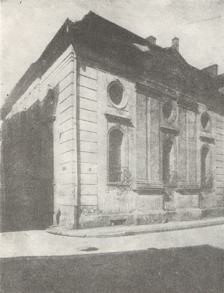
Building: Brzeg Synagogue
Country: Poland
Year built: 1799
Former synagogue, now residence, in Brzeg, Poland Brzeg Synagogue Polish : Synagoga w Brzegu The former synagogue, c. 1935 Religion Affiliation Judaism (former) Rite Nusach Ashkenaz Ecclesiastical or organizational status Synagogue (1799–1938) Residence (since 1940) Status Destroyed (as a synagogue) ; Rebuilt (as a residence) Location Location 61 Długa Street, Brzeg , Opole Voivodeship Country Poland Location of the destroyed synagogue, now residence, in Opole Voivodeship Geographic coordinates 50°51′40″N 17°28′01″E / 50.8610°N 17.4670°E / 50.8610; 17.4670 Architecture Type Synagogue architecture Completed 1799 Destroyed November 10, 1938 (interior only; during Kristallnacht ) Materials Brick The Brzeg Synagogue is a former Jewish synagogue building, located at 61 Długa Street, in Brzeg , in the Opole Voivodeship of Poland . Completed in 1799 and partially destroyed by the Nazis during Kristallnacht , the building was rebuilt in 1940 as a residence. History At the beginning of the sixteenth century a former synagogue building stood in the location of the present, but burnt down in 1507. The synagogue was built by Jews from Biała , who settled in Brzeg in 1660. The first rabbi was recruited by the gmina in 1816. A major renovation of the building occurred in 1899, and again in 1937. During the Kristallnacht through November 9 to 10, 1938, the Nazis destroyed the interior of the synagogue and publicly burnt the Torah . In 1940, the former synagogue was reconstructed to serve as a residence. Gallery The former synagogue, rebuilt as a residence See also Poland portal Judaism portal History of the Jews in Poland List of active synagogues in Poland References